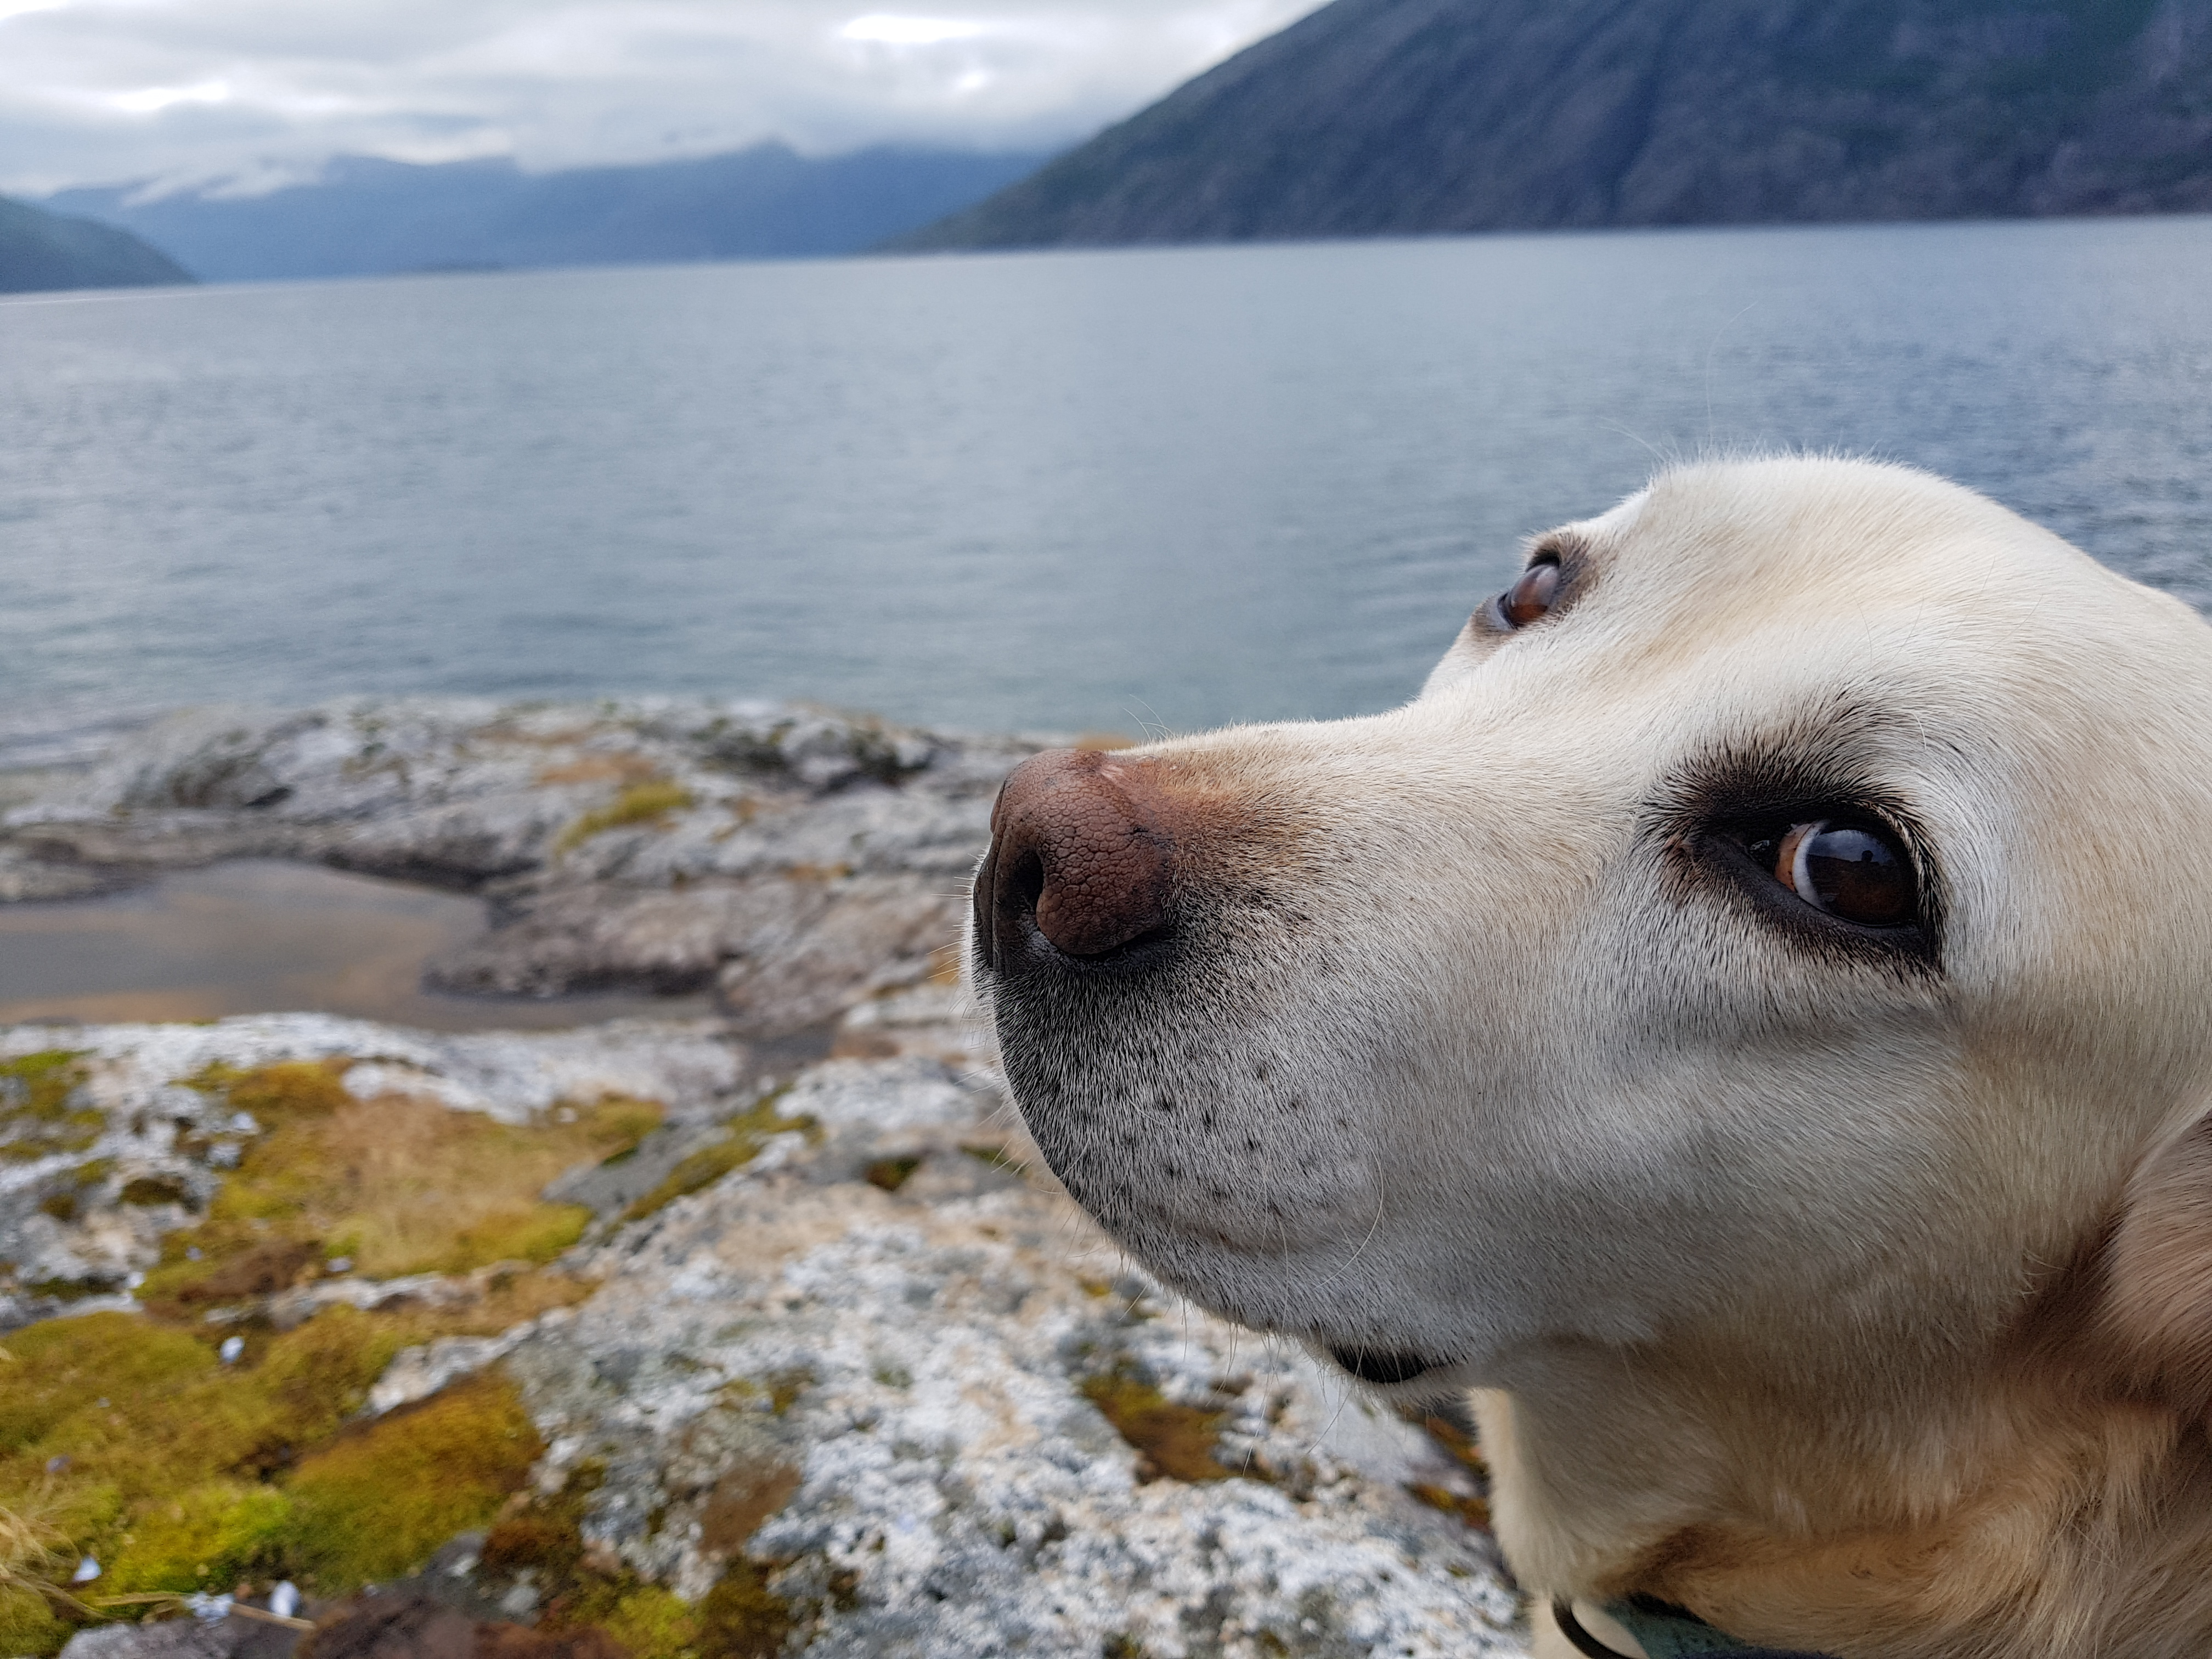
labrador, animal, dog, closeup, sea, shore, portrait, dog breed, water, dog like mammal, mountain, labrador retriever, snout, retriever, dog breed group, sky, sporting group, lake, rock